Schleswig-Holstein Wadden Sea National Park

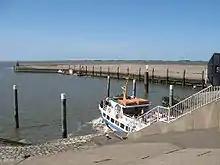
Nearly all of the offered shipping traffic in the National Park is for tourists. A lot of shipping companies cooperate with the National Park administration.

Besides tourism agriculture is the most important source of income for the west coast of Schleswig-Holstein. Especially southern Dithmarschen has been and still is an important agricultural export area. While most of the agriculture happens outside of the national park area (except for sheep farming), it still has some influence on the national park, for example water travels through Grüppen (drainage channels) from the fields into the North Sea.